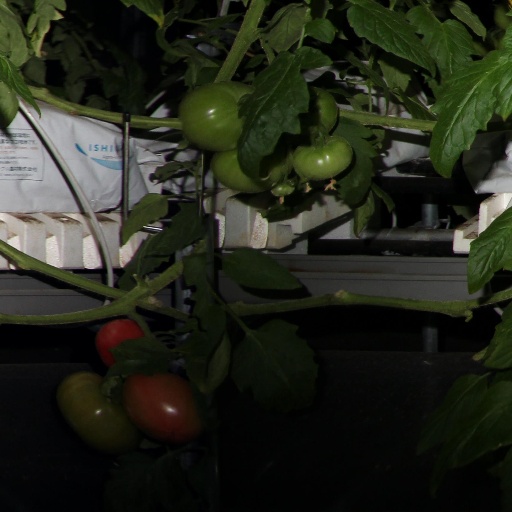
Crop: tomato